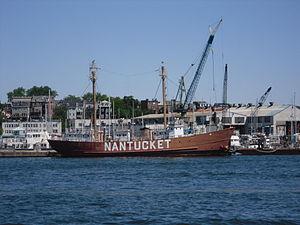
Le Nantucket (LV-112) est un bateau-phare américain qui signalait les hauts-fonds de Nantucket, au large des côtes du Massachusetts. C'était le dernier bateau-phare en service et l'un des deux derniers à pouvoir se déplacer par ses propres moyens.